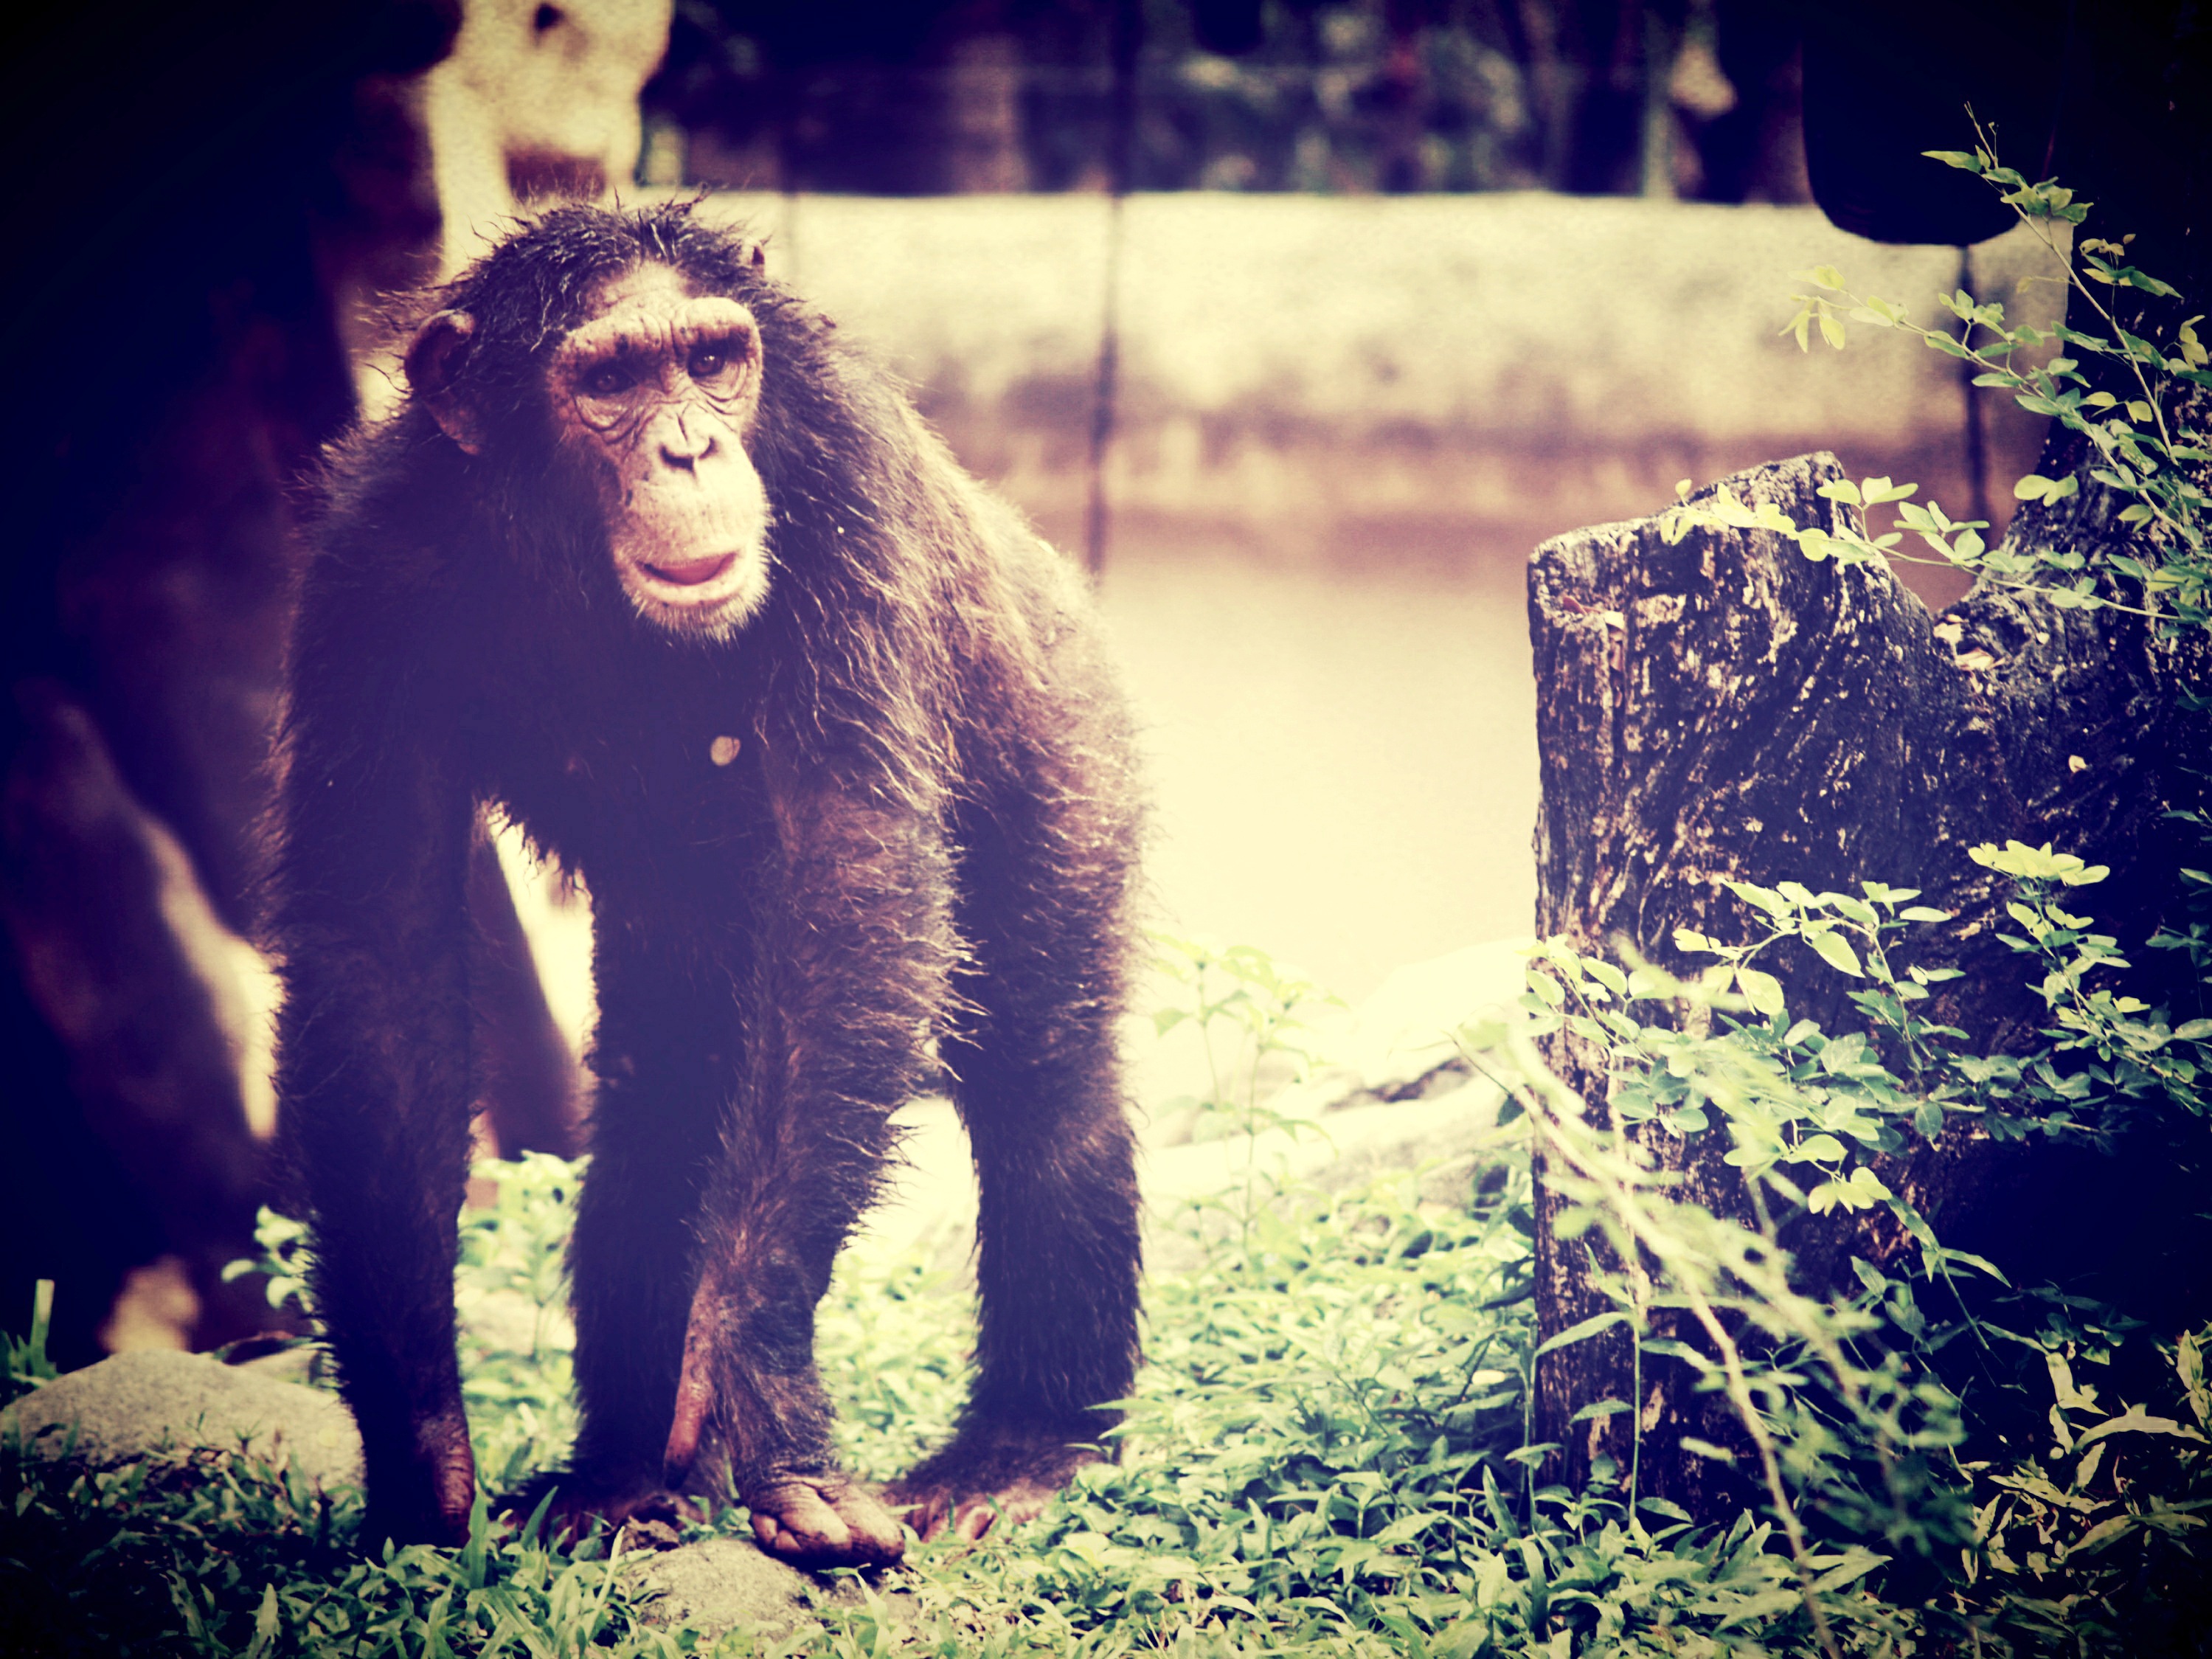
tree, nature, wood, night, sweet, animal, cute, alone, wildlife, wild, zoo, green, natural, africa, think, mammal, darkness, black, lonely, monkey, primate, chimpanzee, chimp, sit, relaxing, trees, bald, eating, eyes, lazy, ape, fingers, endangered, hairy, funny, african, bonobo